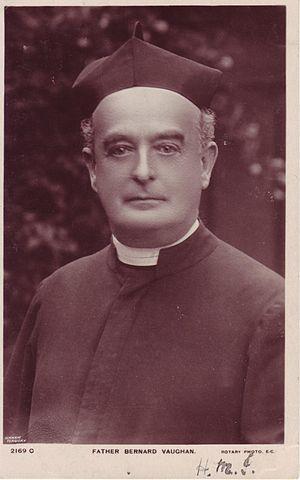
Bernard Vaughan, né le 20 août 1847 à Jersey et décédé le 31 octobre 1922 à Roehampton, était un prêtre jésuite anglais, prédicateur de renom et écrivain.